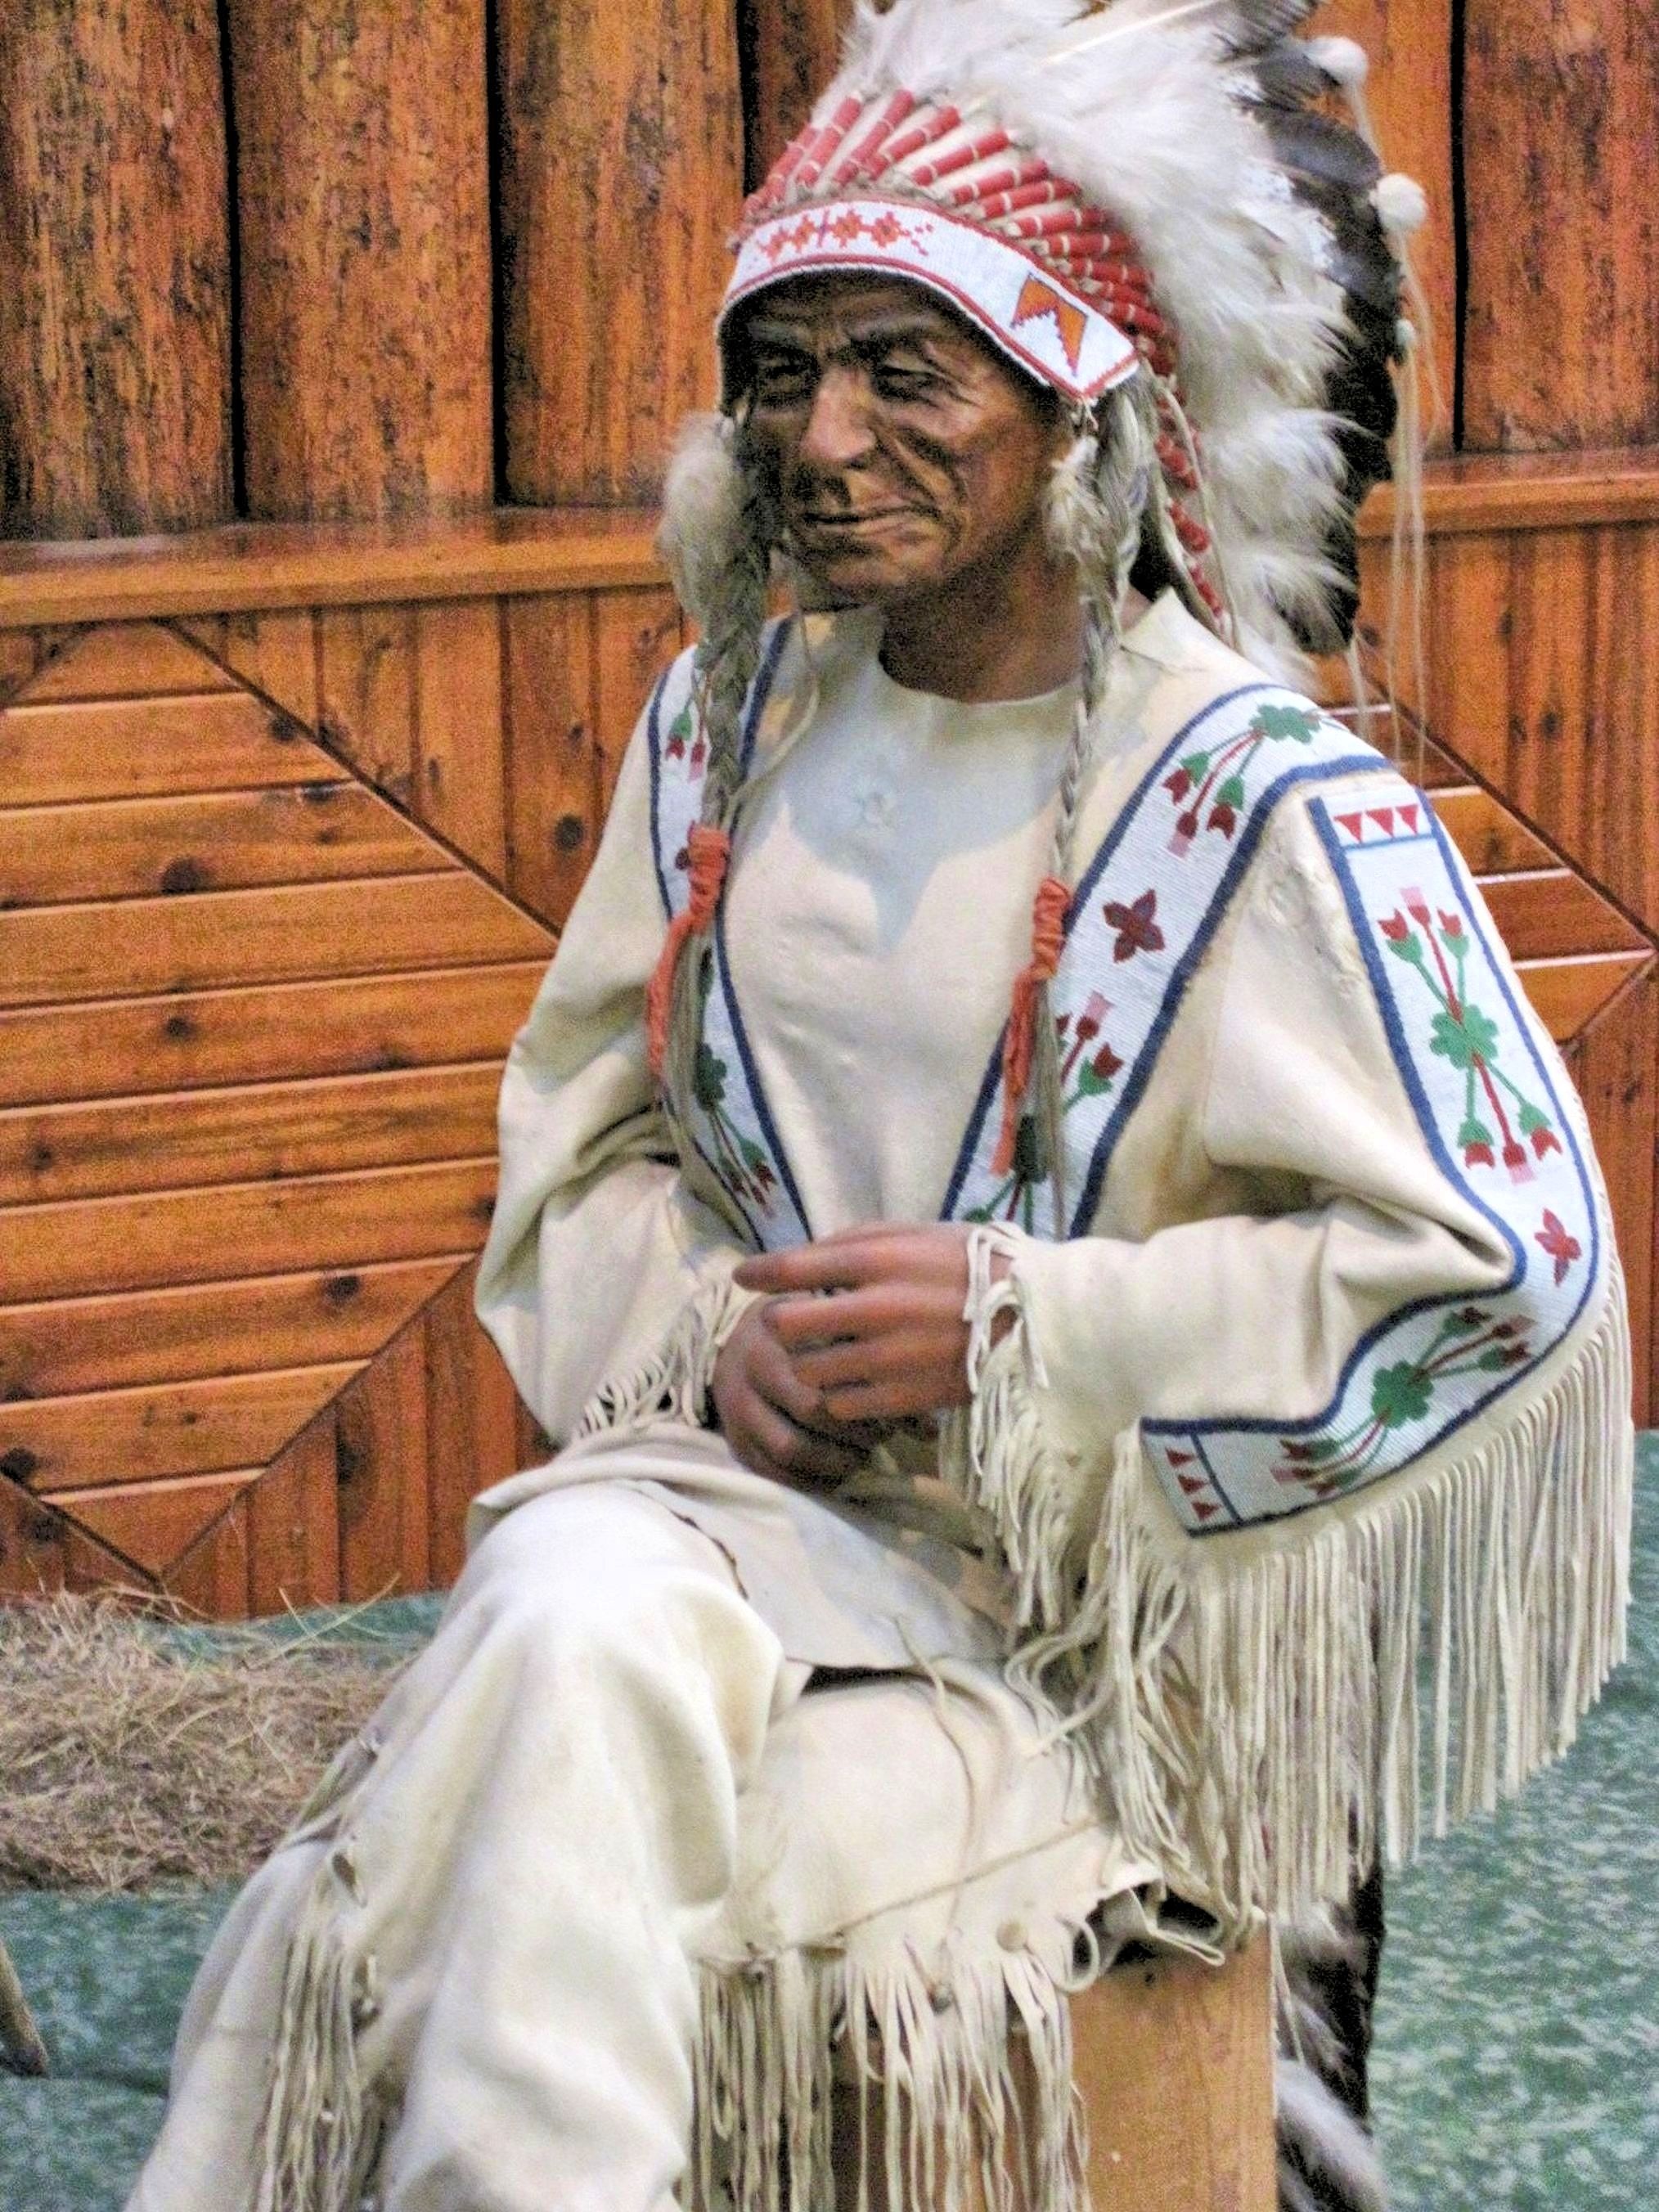
people, clothing, canada, costume, alberta, banff, native indian museum, wax figure